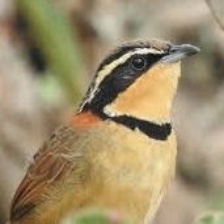
Species: COLLARED CRESCENTCHEST
Scientific name: MELANOPAREIA TORQUATA